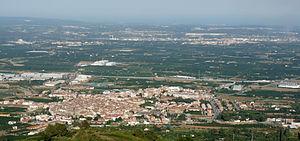
La Selva del Camp est une commune de la province de Tarragone, en Catalogne, en Espagne, de la comarque de Baix Camp.